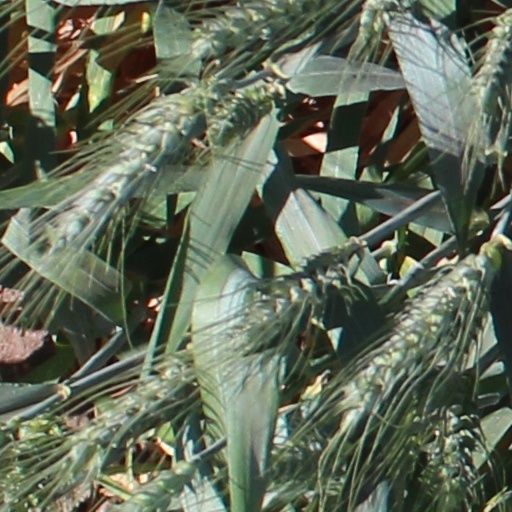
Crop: wheat